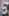
Number: 5